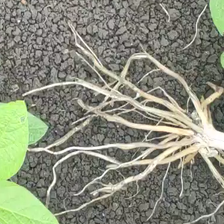
Weed species: Harali_(Cynodon_dactylon)